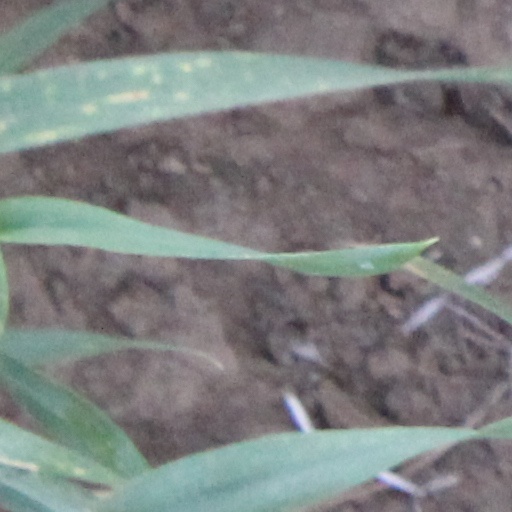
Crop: wheat